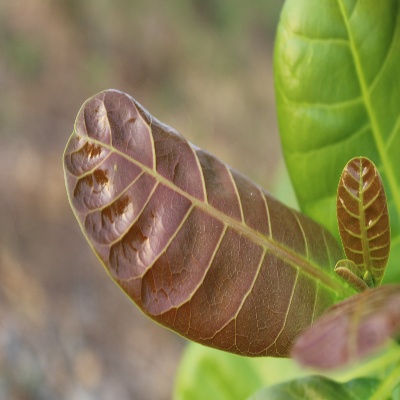
Crop: Cashew
Condition: healthy